Santa Cruz do Sul University Private Natural Heritage Reserve

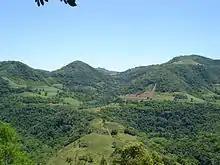
Lateral view of the preservation area.

Until the year 2009, 16 species of wild mammals were registered in the area, which eight are endangered: "Alouatta guariba clamitans", "Cebus nigritus", "Eira barbara", "Nasua nasua", "Leopardus wiedii" "Chironectes minimus", "Lontra longicaudis" and "Cuniculus paca". Domestic animals were also found in the area and control suggestions were proposed in order to ensure the survival and a sobrevivência and viability of local wildlife populations